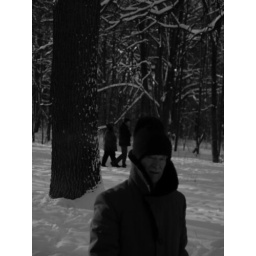
shady stranger in black hat